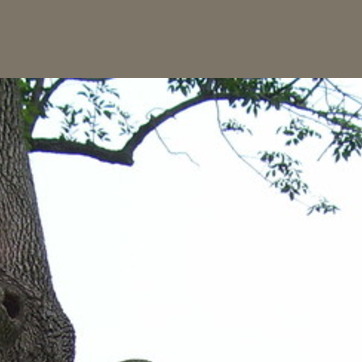
Material: sky